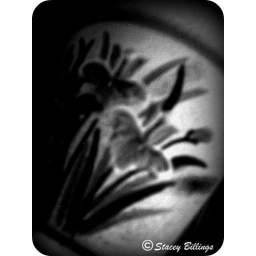
pretty flower pot in black and white